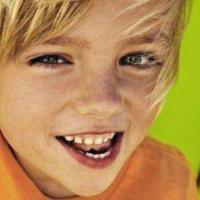
Age group: age 01-10